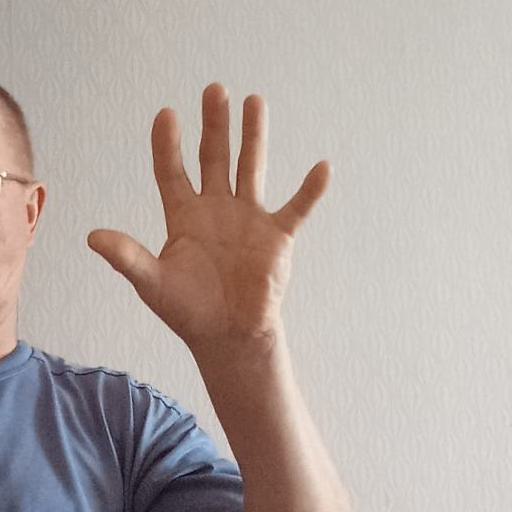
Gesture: palm